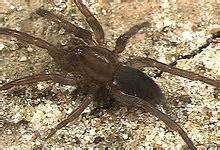
Label: spider